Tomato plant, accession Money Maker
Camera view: horizontal (90 deg, fisheye); turntable rotation: 240 degrees
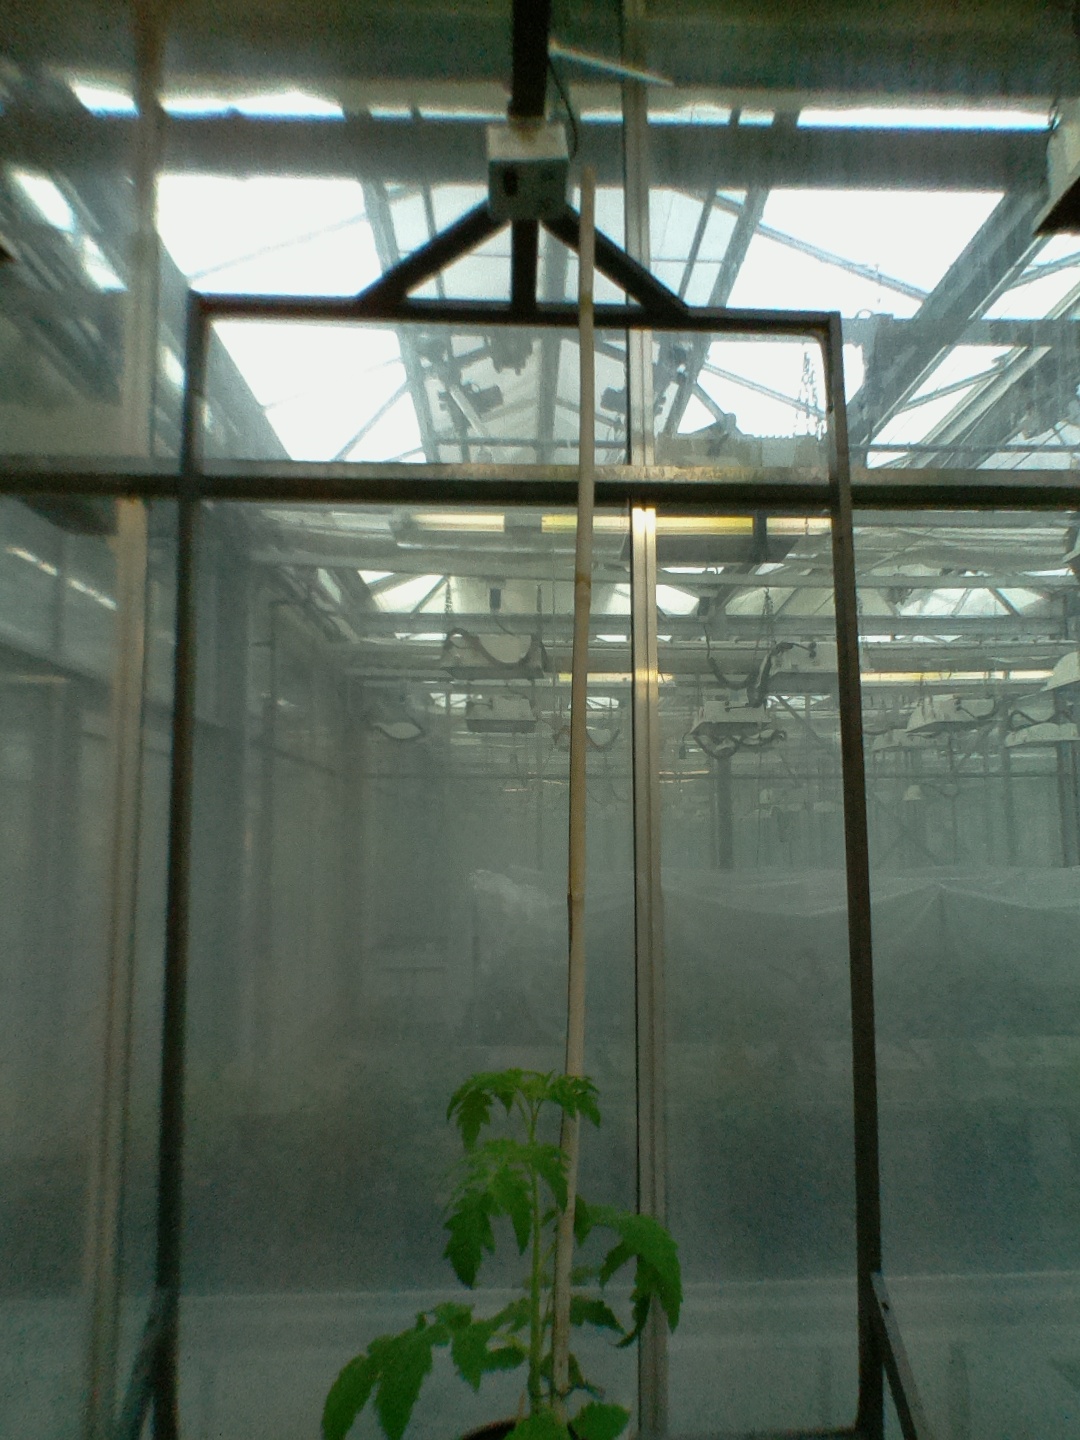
BBCH growth stage 13: 6 of true leaves visible